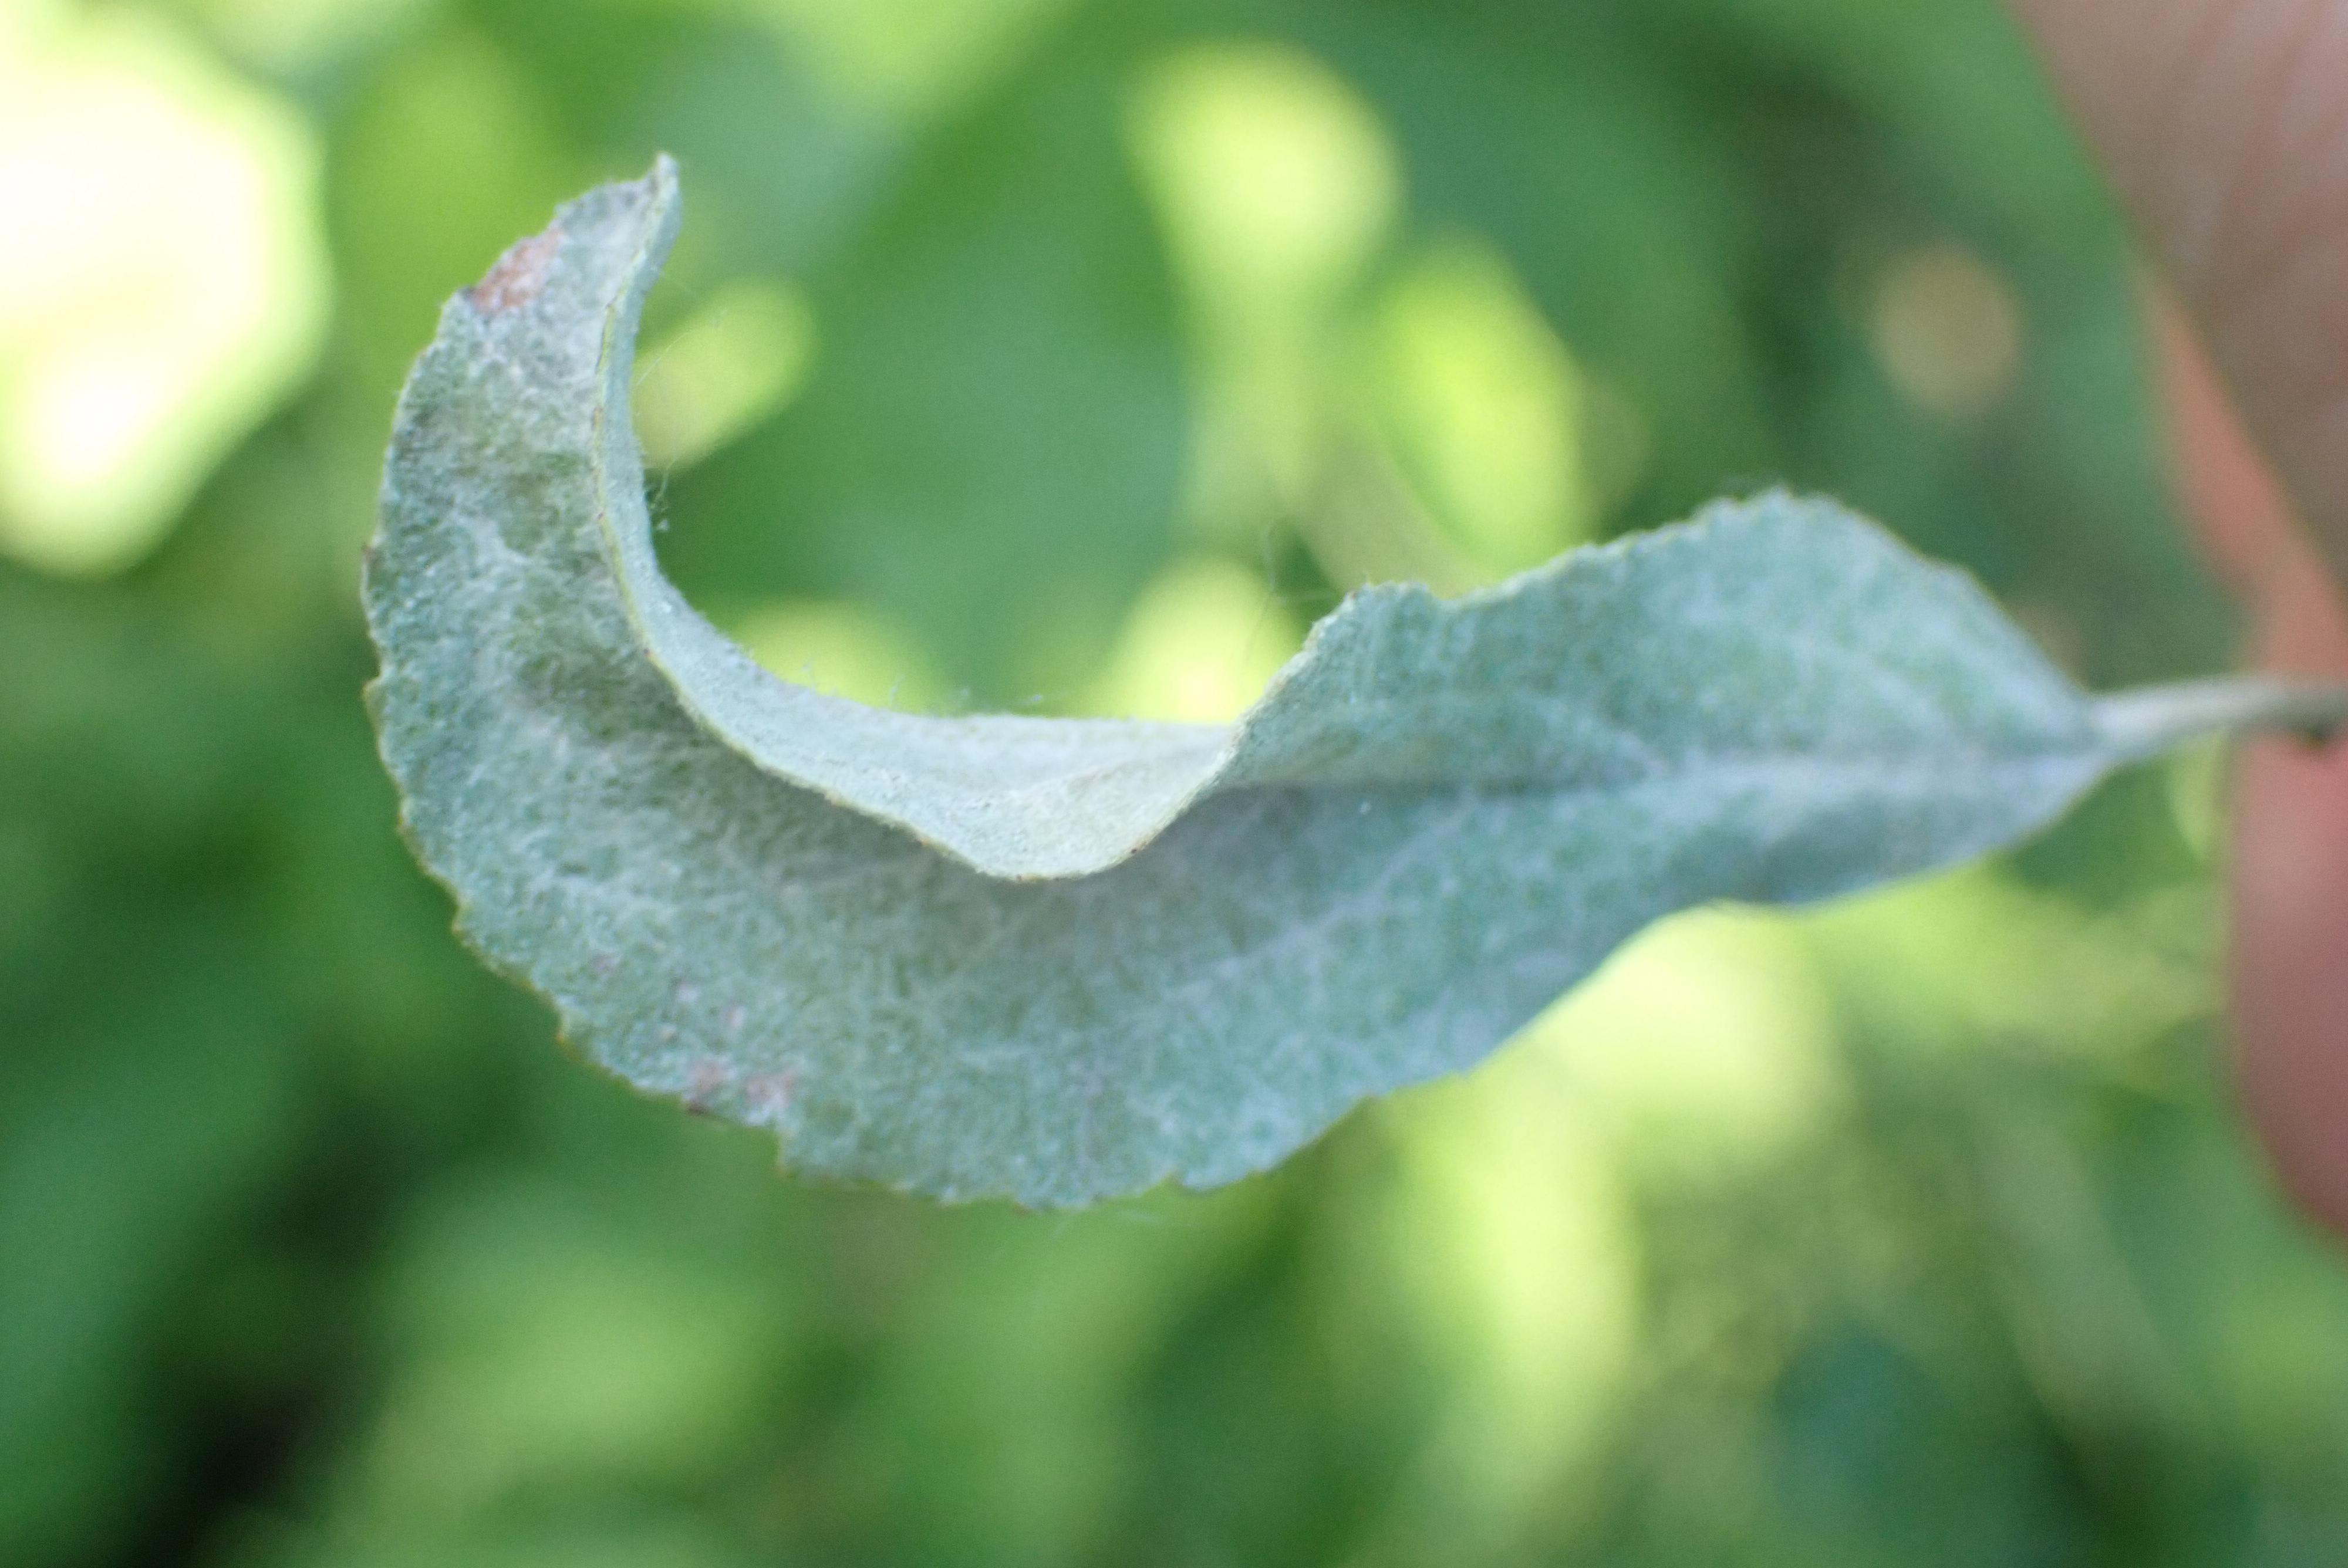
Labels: powdery_mildew